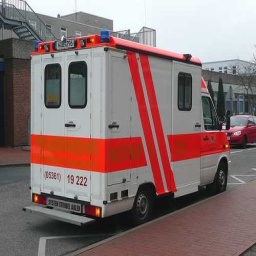
Label: ambulance